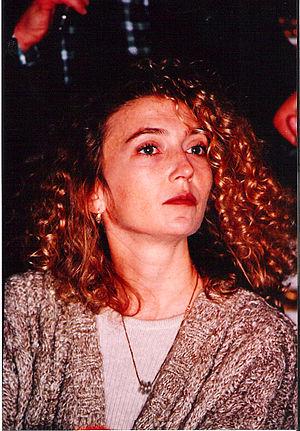
La Caverne de la rose d'or est une mini-série télévisée de romantic fantasy italienne réalisée par Lamberto Bava et adaptée du conte pour enfants Fanta-Ghirò, persona bella d'Italo Calvino publié en 1956 dans le recueil Contes italiens.